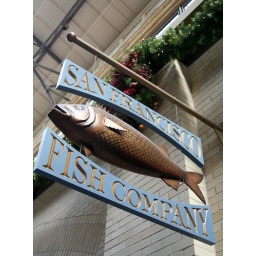
Shop sign in the Ferry building